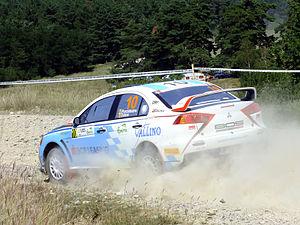
Le Rallye Sibiu de Roumanie est une épreuve de rallye roumaine se déroulant sur terre chaque année à Sibiu.